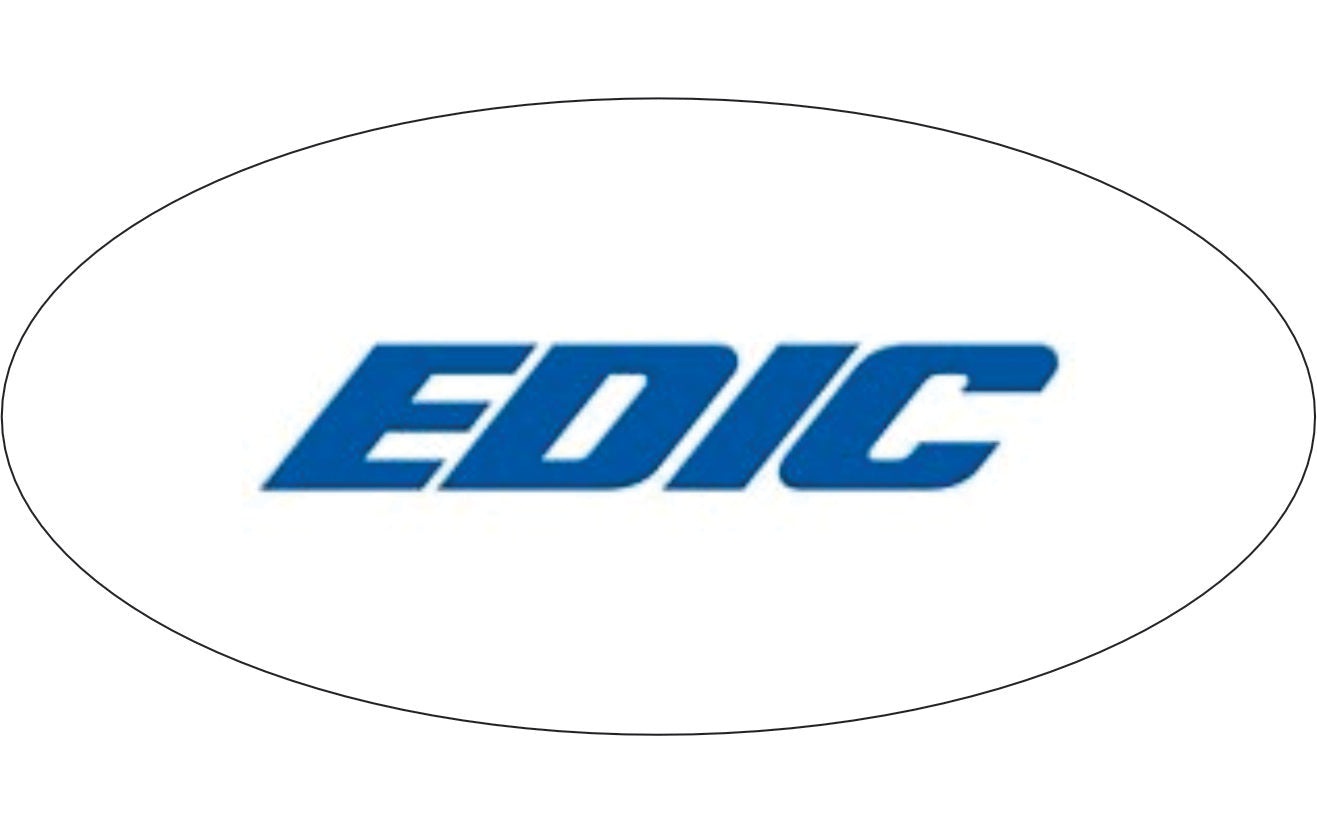
Thermostat, 145F - Part # G10961-1
Brand: EDIC Parts
Thermostat, 145F - Part # G10961-1
Category: Home & Garden > Kitchen & Dining > Kitchen Appliance Accessories > Coffee Maker & Espresso Machine Accessories > Coffee Maker & Espresso Machine Replacement Parts > Cup Warmers